Latvian cuisine

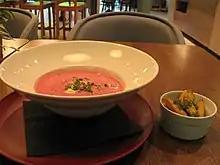
Cold borscht served with fried potatoes.

Soups are commonly made with vegetables and broth or kefir. Cold borscht ("aukstā zupa"), fish soup ("zivju zupa"), sorrel soup ("skābeņu zupa") and mushroom soup ("sēņu zupa") are also consumed by Latvians. A traditional Latvian dessert is rye bread soup ("maizes zupa") made from rye bread, whipped cream, dried fruit and cranberries.